I Do, Adieu

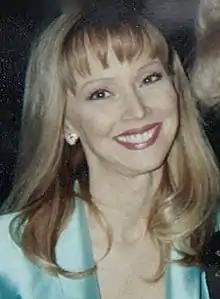
Shelley Long "(pictured in 1996)" makes her final regular appearance as Diane Chambers in this episode. She would appear in the series finale "One for the Road".

The producers intended "Cheers" to be a comedy about the bar itself, but, as Burrows claimed, the "Sam and Diane" romance predominated the show for five years and, as he hypothesized, would have made the bar more of a minor role and more irrelevant if Shelley Long had not left the show as Diane Chambers in this episode. With Long leaving the series, the producers made plans to revamp the show with the bar as a central setting, as originally intended, and credited Long for helping the series by departing it. After years of writing Sam as a "straight man", especially to Diane, the writers would transform Sam into becoming more "carefree" and a "goof-off" in season six. The creators, in February 1987, decided to find a female lead replacement whose hair is not blonde and who does not resemble Shelley Long. Brunette-haired Kirstie Alley debuted as Rebecca Howe in the next episode, "Home Is the Sailor" (1987).